Quincy Miller

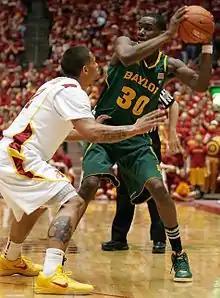
Miller playing for Baylor

Quincy Cortez Miller-Scott (born November 18, 1992) is an American professional basketball player who last played for the San Miguel Beermen of the East Asia Super League (EASL) and the Philippine Basketball Association (PBA). He played for the Detroit Pistons, Sacramento Kings and Denver Nuggets of the National Basketball Association (NBA), as well as the Reno Bighorns, Iowa Energy and Grand Rapids Drive of the NBA Development League.